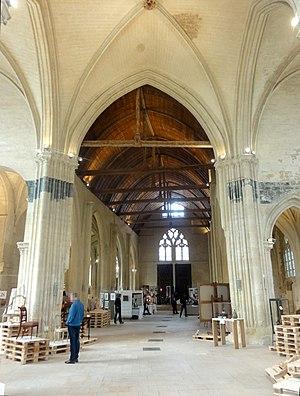
Intérieur de l'église - voir titre.
L'église Saint-Pierre est une ancienne église catholique située à Senlis, en France. Elle a été désaffectée à la Révolution et connut de différentes affectations, notamment celle de marché couvert. Salle polyvalente municipale depuis 1979, elle a été fermée au public en 2009 en raison de son mauvais état, puis rouverte en mai 2017 après huit années de travaux.